An Ideal Husband (1935 film)

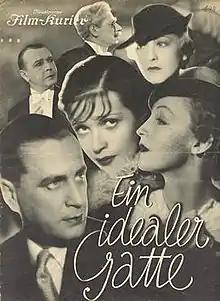

An Ideal Husband is a 1935 German comedy film directed by Herbert Selpin and starring Brigitte Helm, Sybille Schmitz and Karl Ludwig Diehl. It is based on the 1895 play "An Ideal Husband" by Oscar Wilde, a romantic comedy exploring social norms and sensitivities in the 19th century. The adaptation by Thea von Harbou is very faithful to the original work.